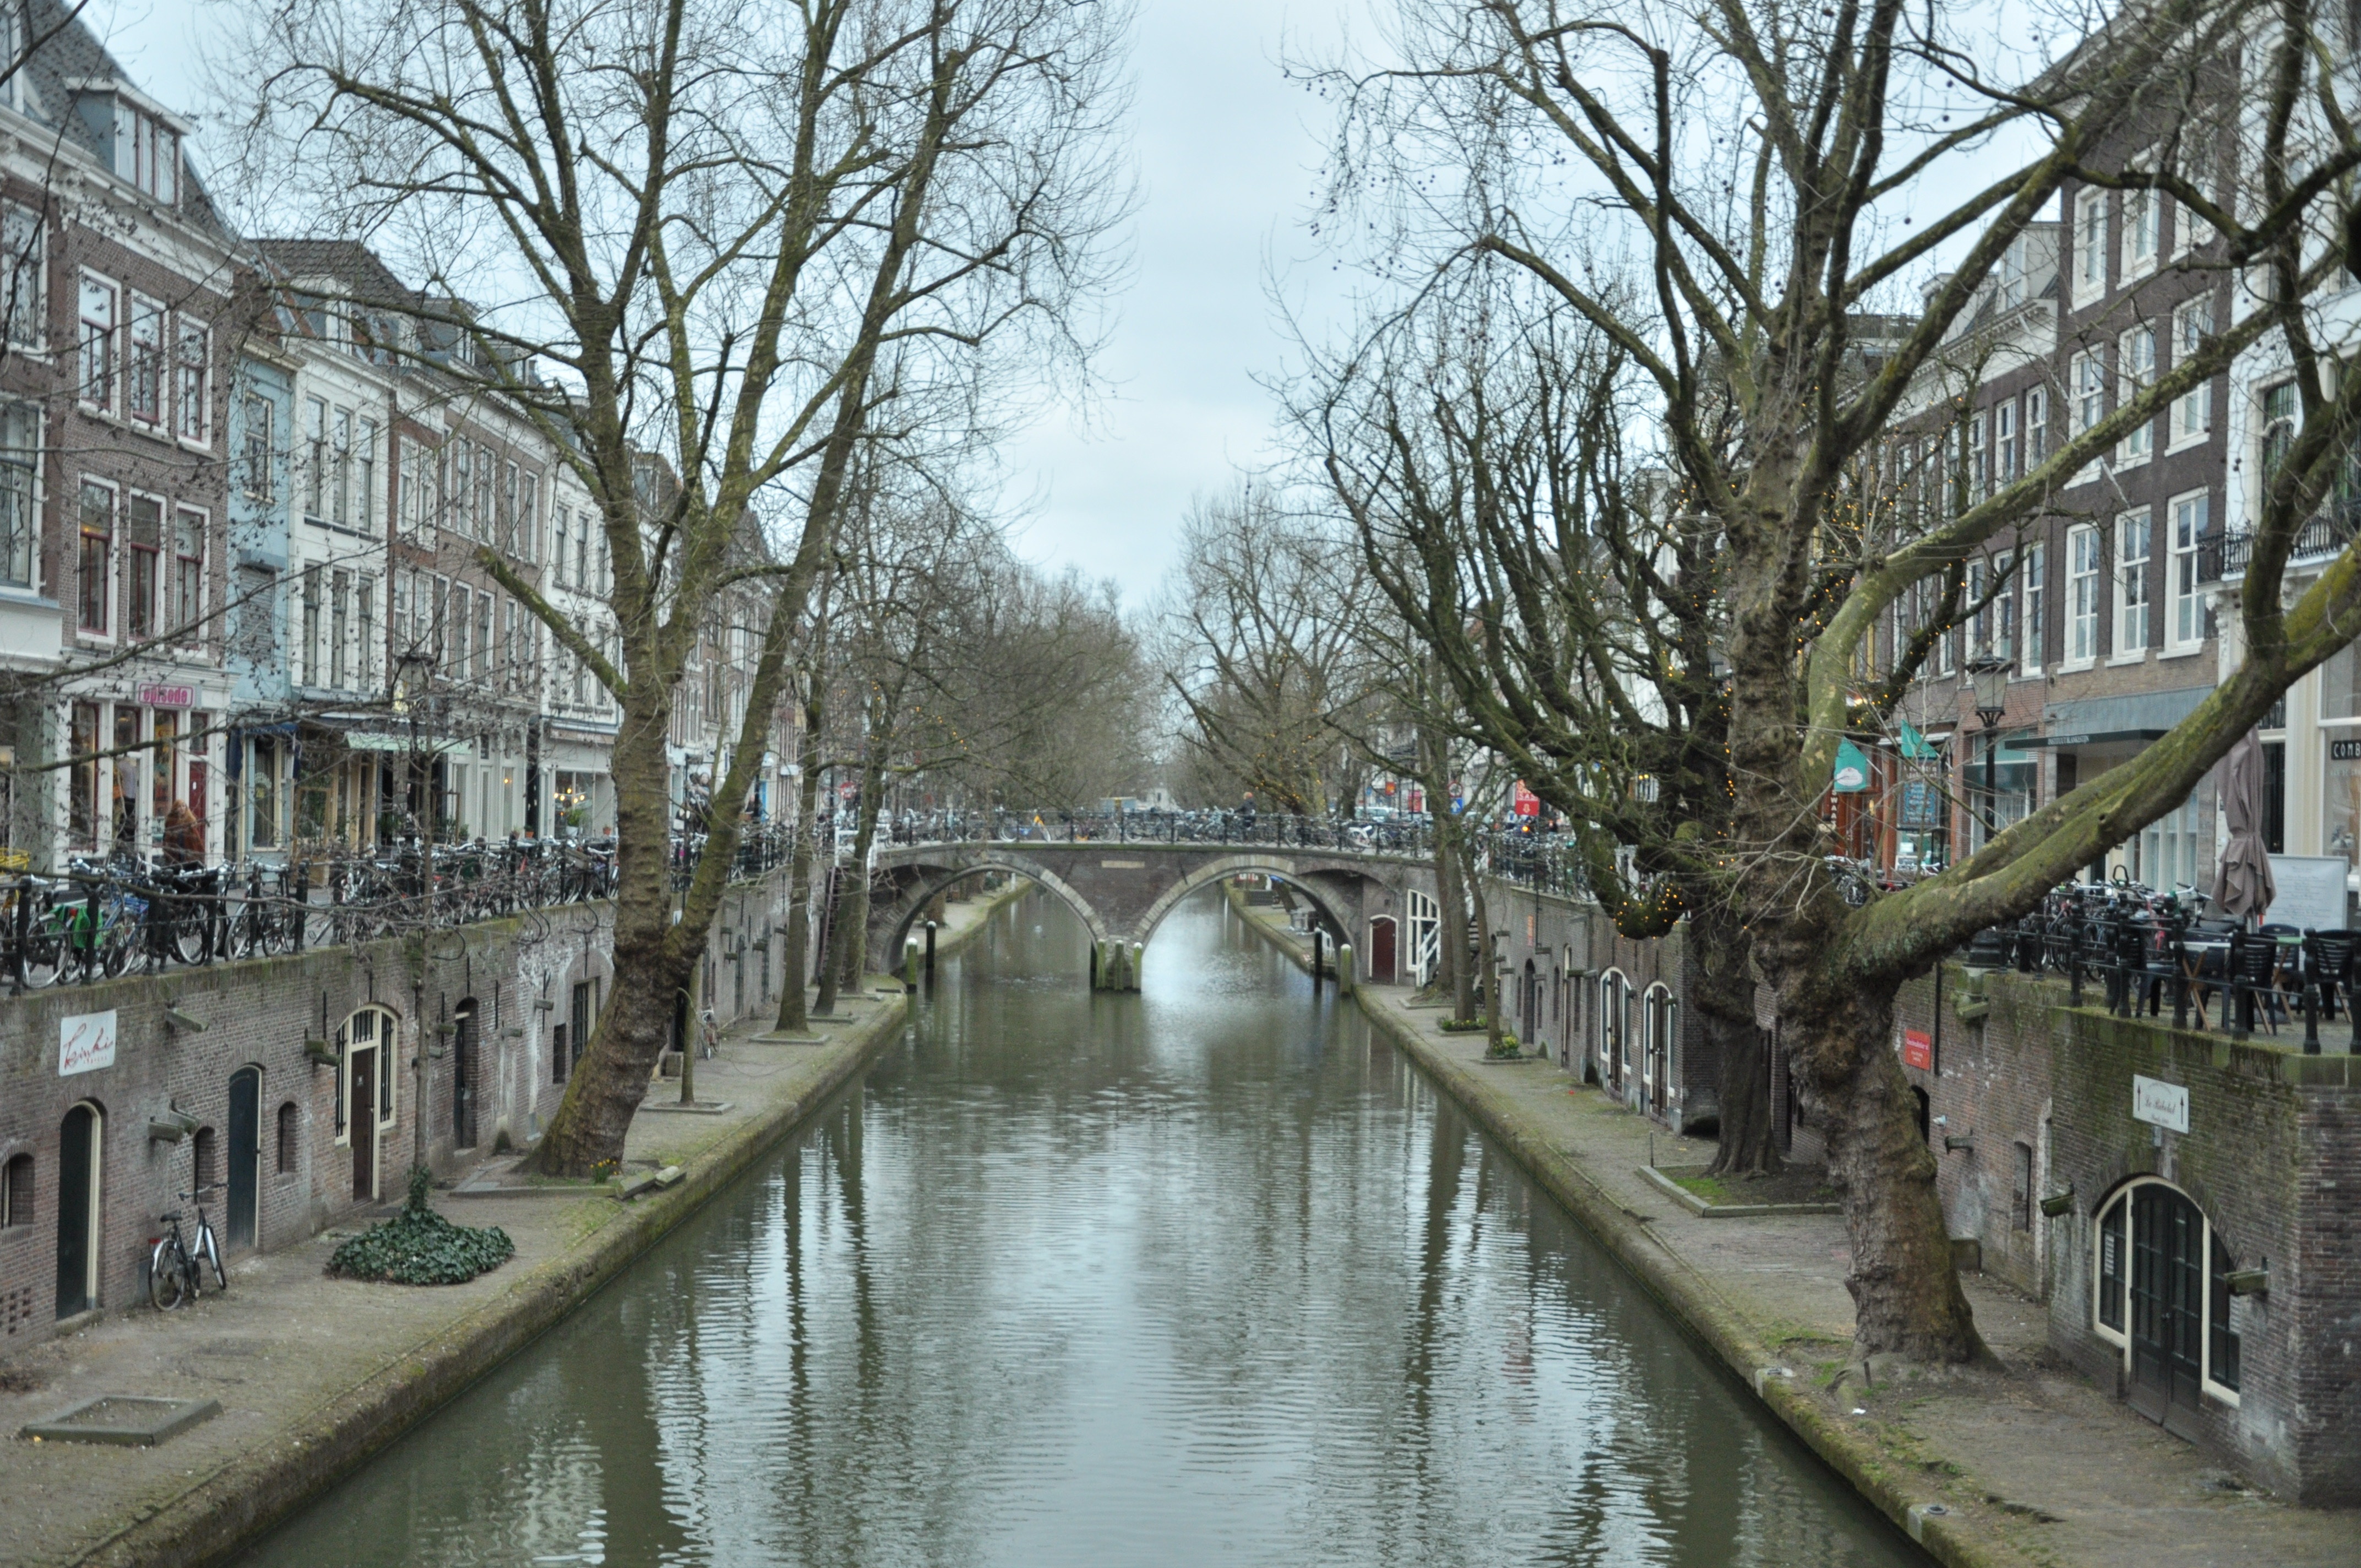
bridge, street, flower, town, city, river, canal, cityscape, travel, reflection, historic, waterway, body of water, amsterdam, netherlands, landform, geographical feature